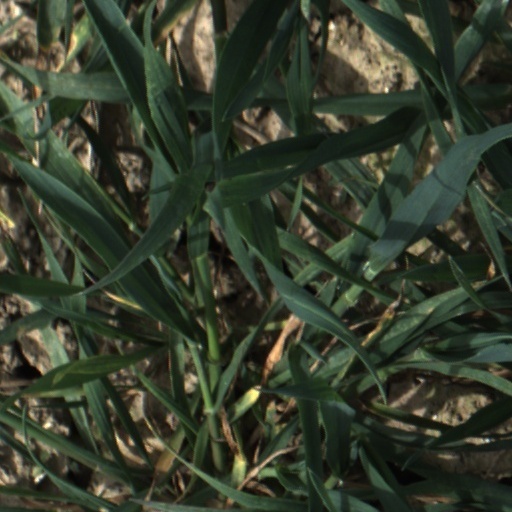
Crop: wheat